Lower Meeting House and East Bethel Cemetery

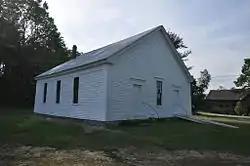

The Lower Meeting House and East Bethel Cemetery are a historic religious property at 1797 Intervale Road in Bethel, Maine. The meeting house, built in 1831 and only modestly modified since, is a good local example of a typical rural church of the period in Maine; the cemetery has been in use for a longer period, with its oldest dated burial occurring in 1817. The property was listed on the National Register of Historic Places in 2013.